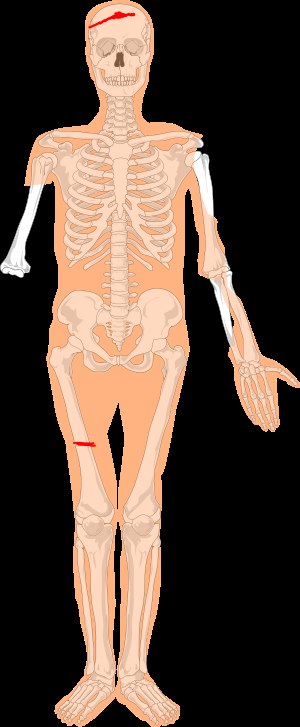
Borremoseligene / Borremosemanden
Skematisk tegning af Borremosemandens bevarede kropsdele kort efter fundet i 1946. Rød = frakturer, hudfarvet = blødt væv, grå/hvid = knogler.
Borremoseligene er tre moselig der blev fundet i Borremose i Himmerland, Danmark. De blev fundet mellem 1946 og 1948. De tre moselig er én mand og to kvinder, der er blevet dateret til bronzealderen. I 1891 blev Gundestrupkarret fundet i en nærliggende mose.